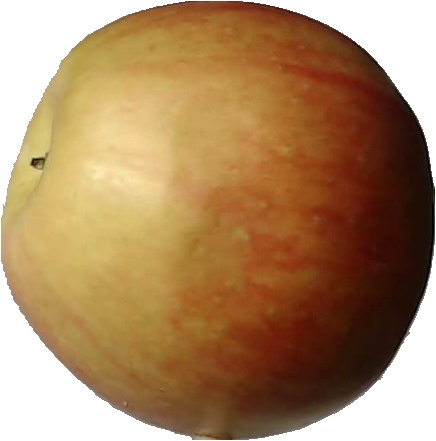
Label: apple_red_2